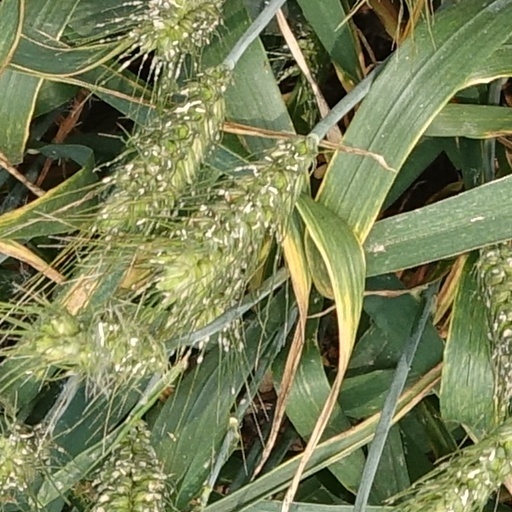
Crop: wheat